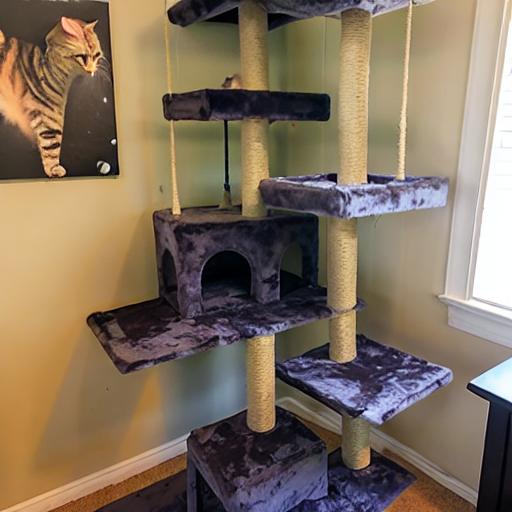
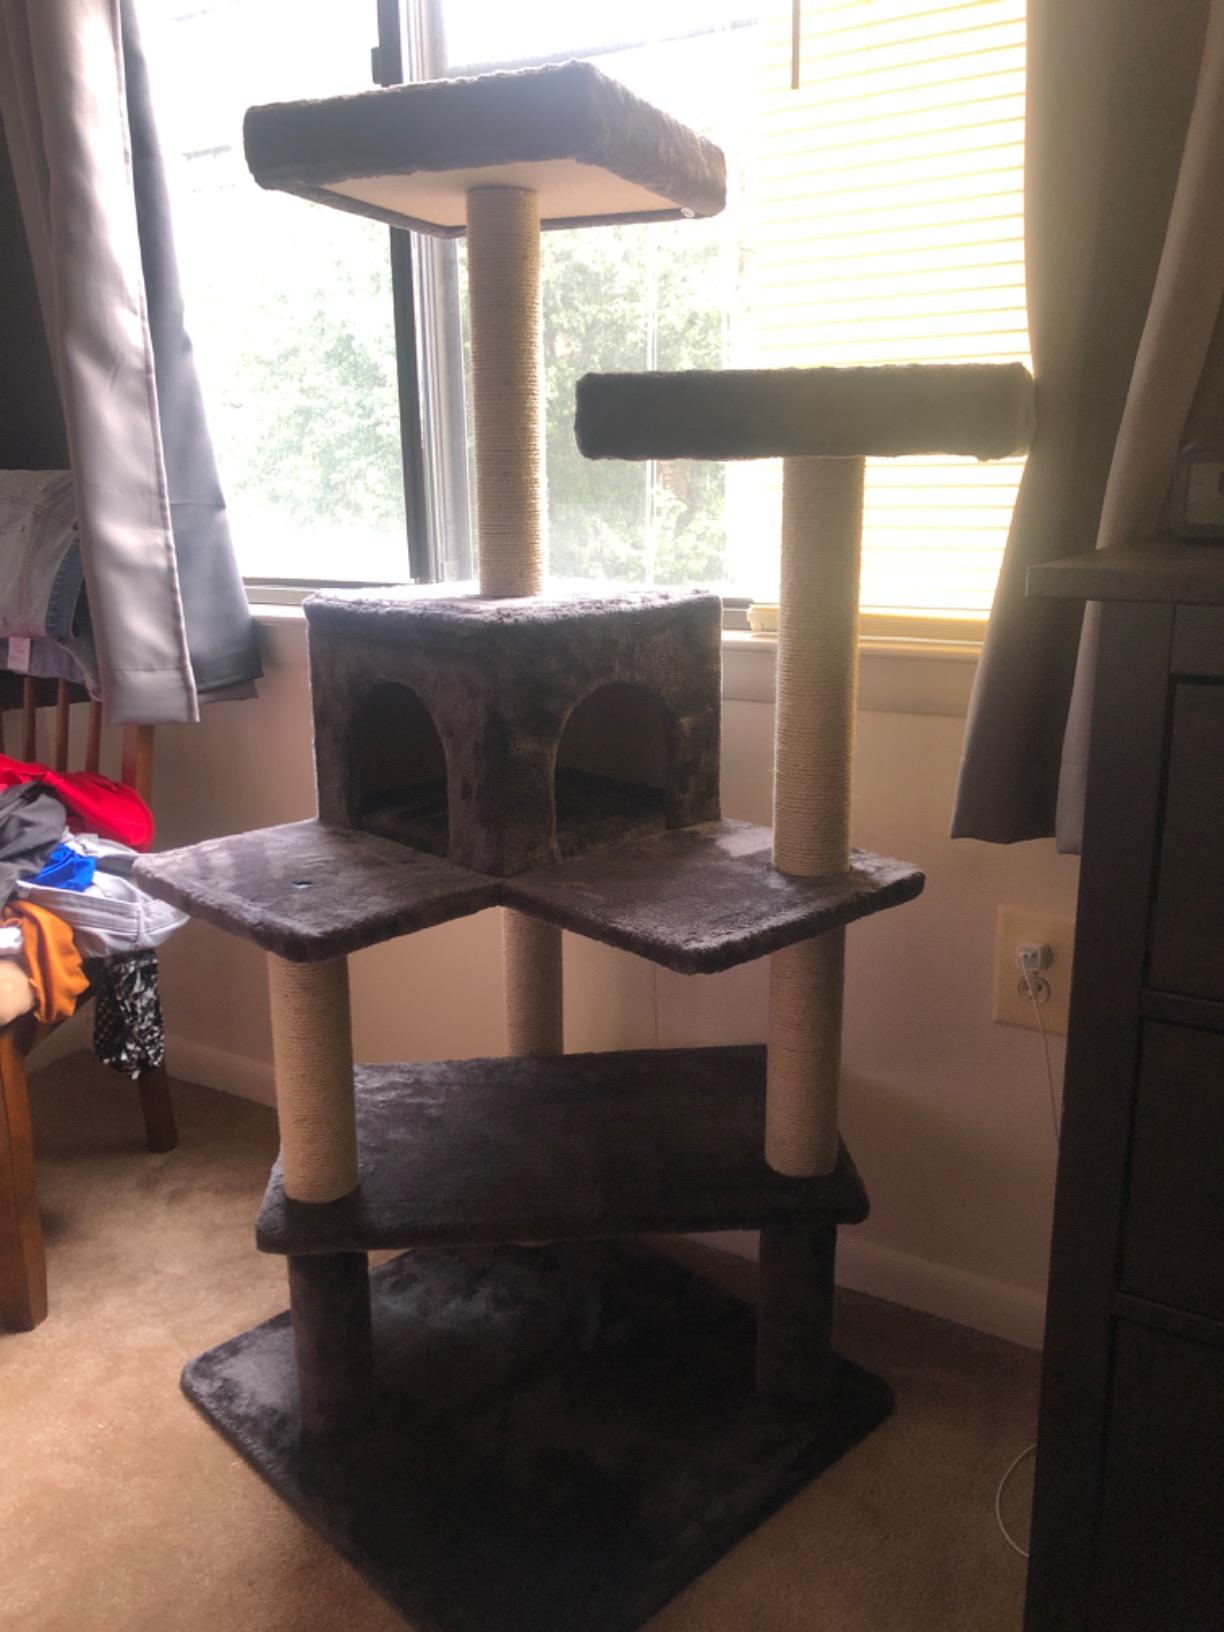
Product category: items_cat tree
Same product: no